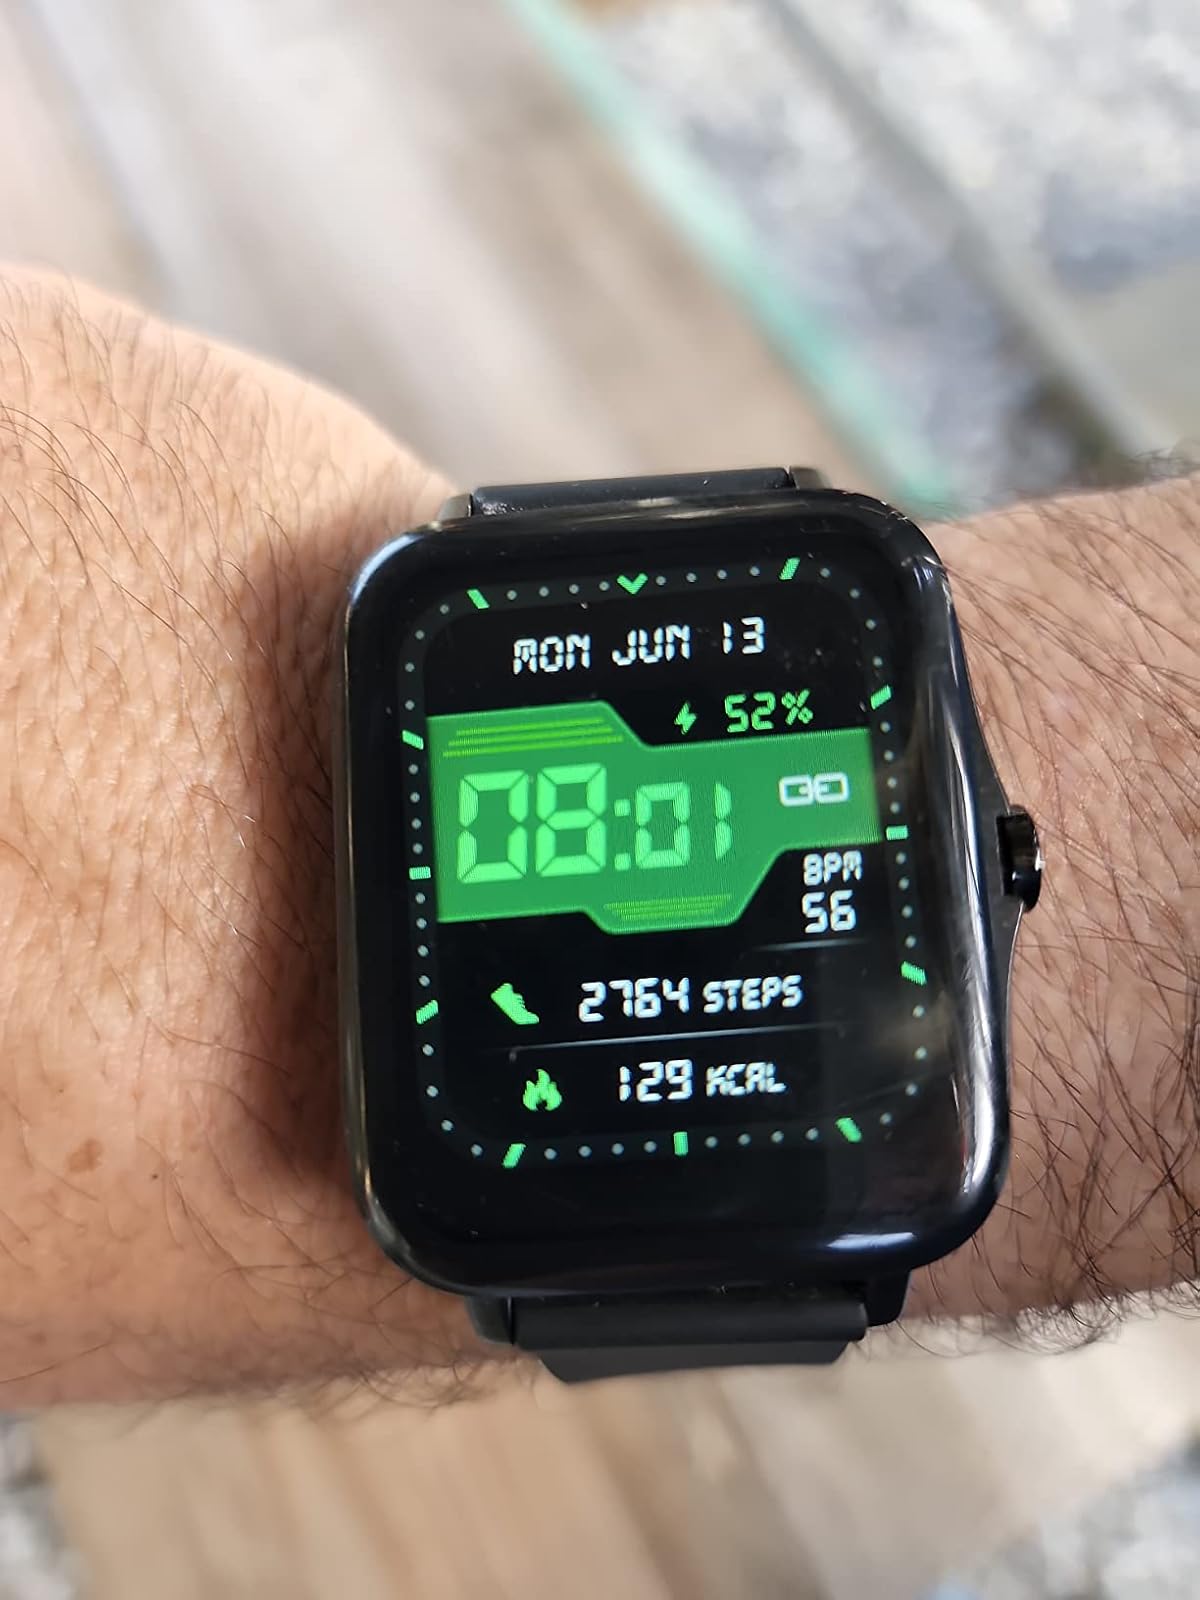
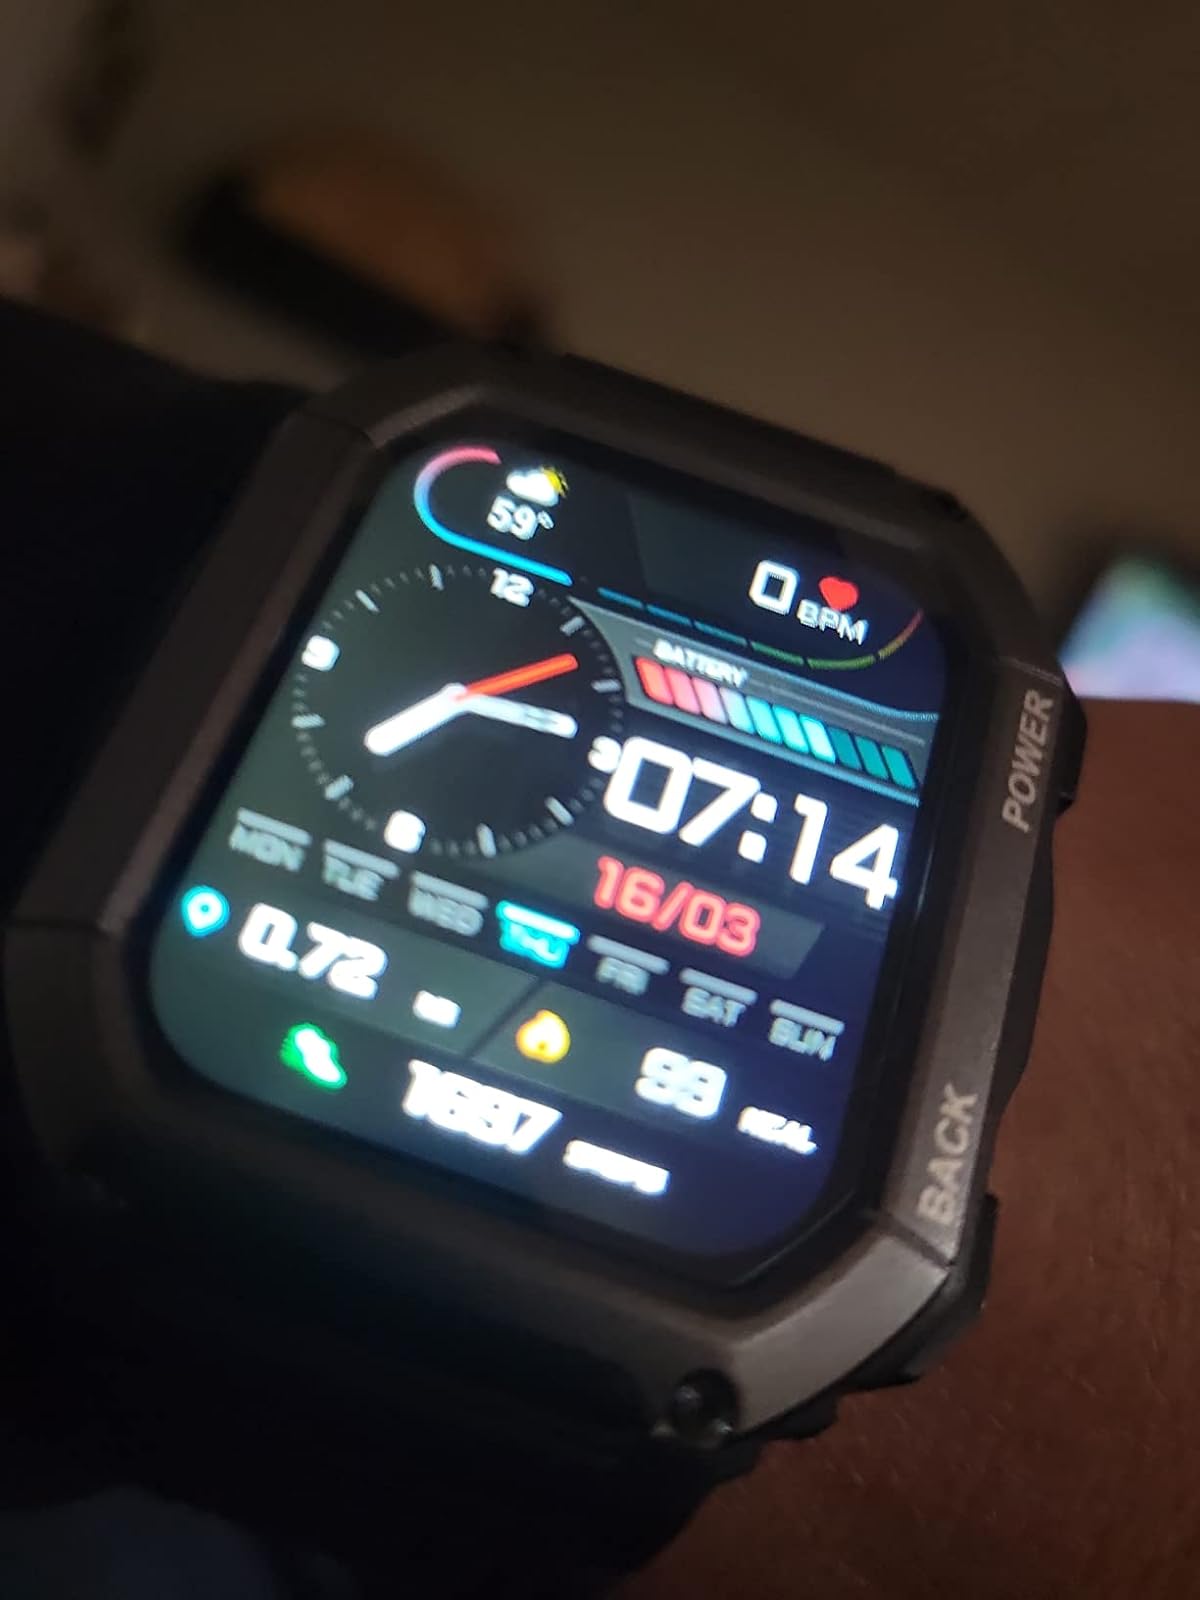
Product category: smartwatch
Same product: no